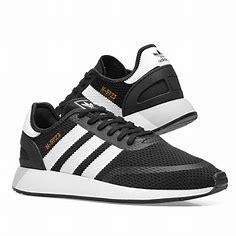
Brand: Adidas
Model: N 5923